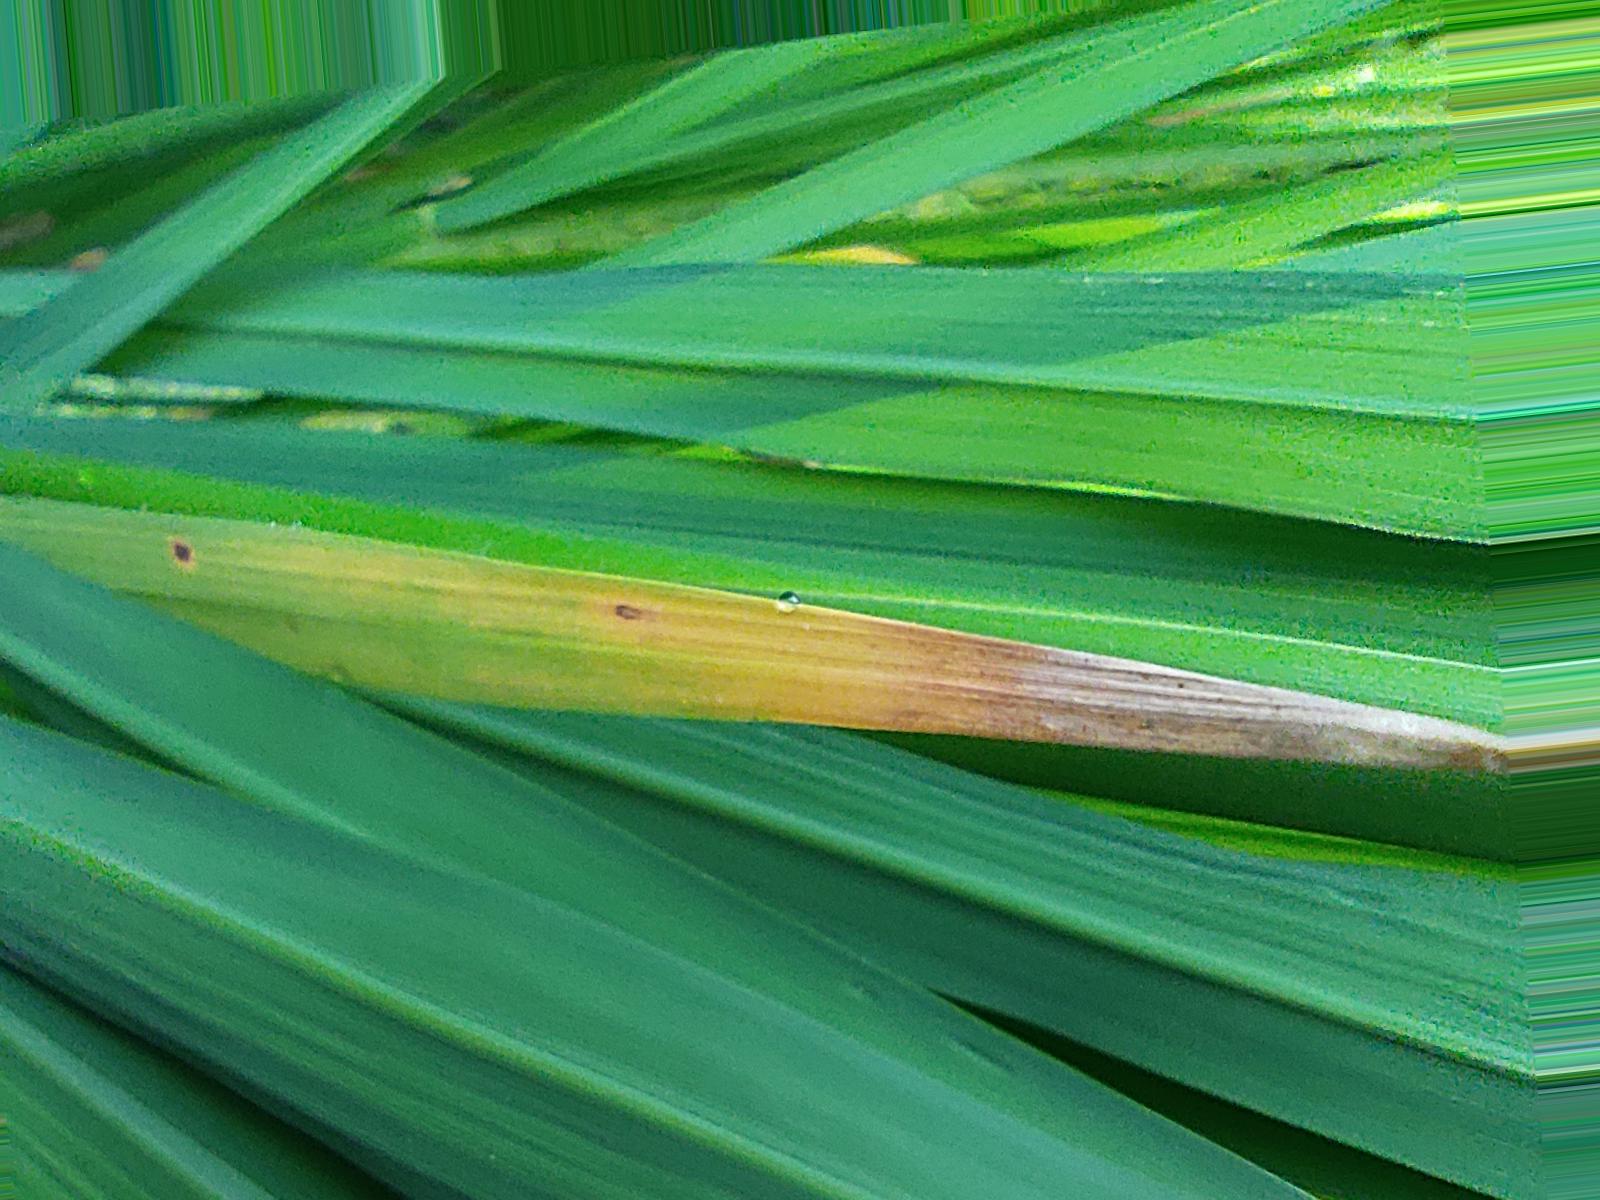
Nhãn: Bệnh Cháy lá ( Leaf scald )